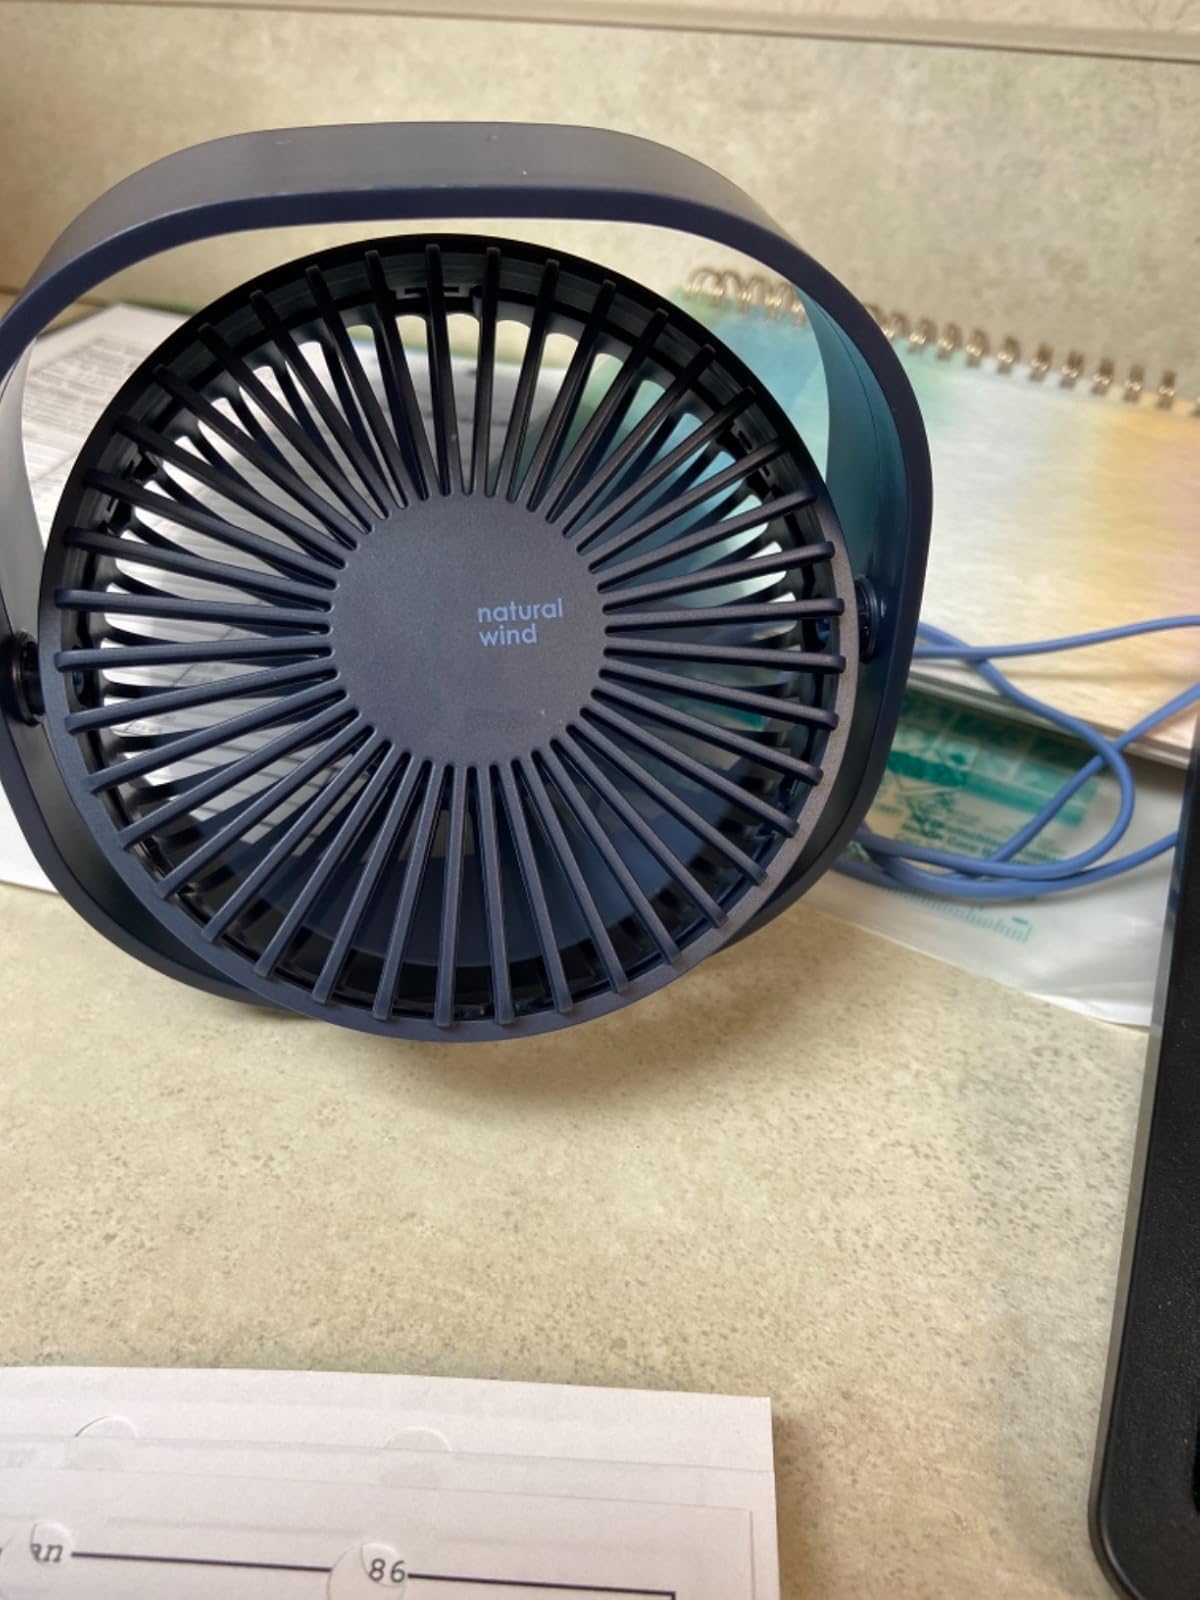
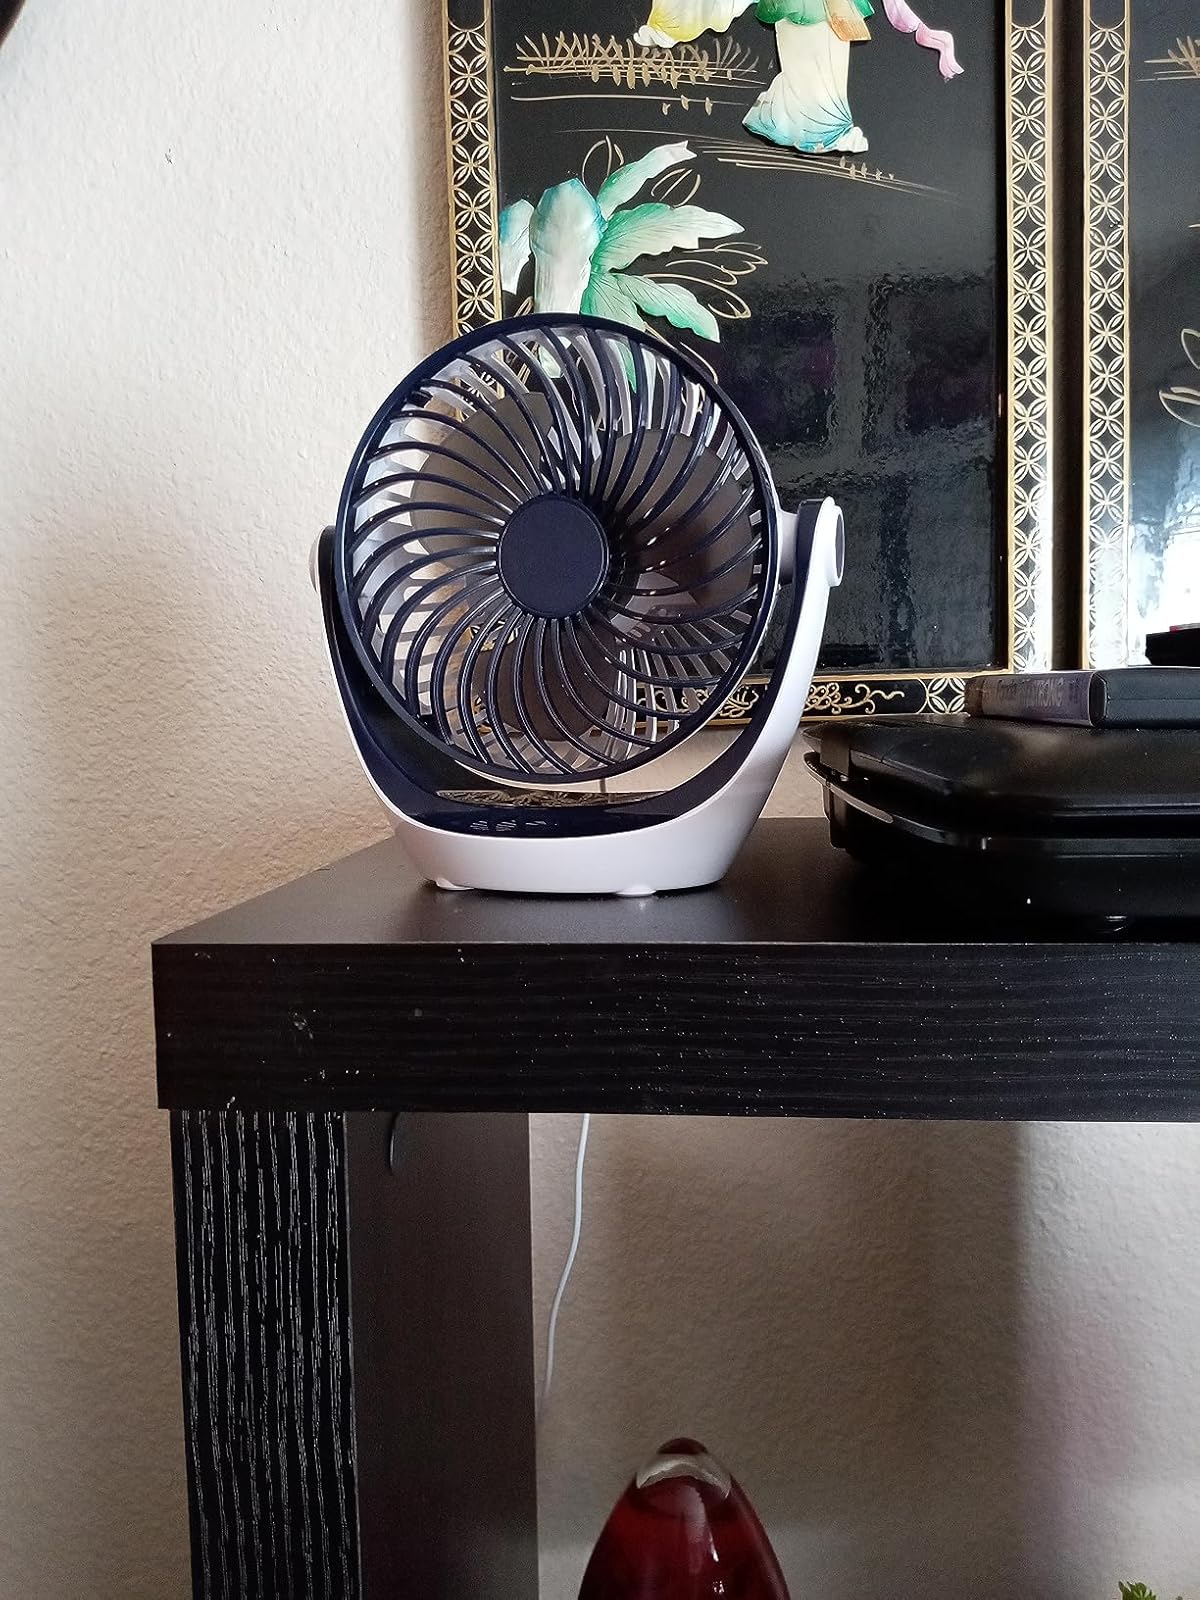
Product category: fan
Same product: no